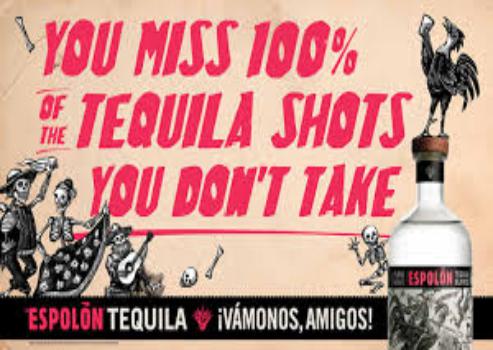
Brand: Espolon
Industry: Food